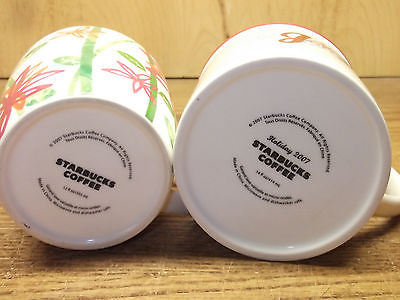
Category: mug